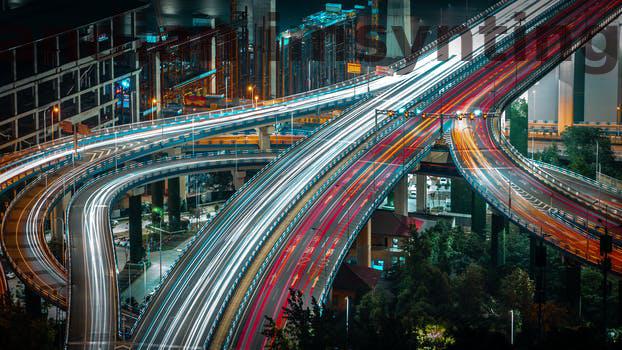
Label: Watermark